137th (Calgary) Battalion, CEF

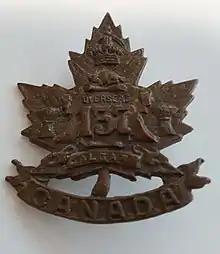
Cap badge

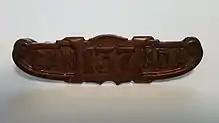
Shoulder title

The 137th Battalion, CEF, was a unit in the Canadian Expeditionary Force during the First World War. Based in Calgary, Alberta, the unit began recruiting in late 1915 in that city. After sailing to England in August 1916, the battalion was absorbed into the 21st Reserve Battalion on January 10, 1917.